Henry Wadsworth Longfellow

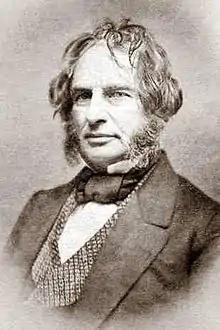
Longfellow circa 1850s

He and Fanny had six children: Charles Appleton (1844–1893), Ernest Wadsworth (1845–1921), Fanny (1847–1848), Alice Mary (1850–1928), Edith (1853–1915), and Anne Allegra (1855–1934). Their second-youngest daughter was Edith who married Richard Henry Dana III, son of Richard Henry Dana Jr. who wrote "Two Years Before the Mast". Their daughter Fanny was born on April 7, 1847, and Dr. Nathan Cooley Keep administered ether to the mother as the first obstetric anesthetic in the United States. Longfellow published his epic poem "Evangeline" for the first time a few months later on November 1, 1847. His literary income was increasing considerably; in 1840, he had made $219 from his work, but 1850 brought him $1,900.